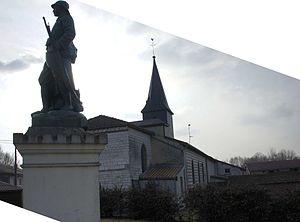
Dampierre le Château, vue du monument aux morts et de l'église.
Dampierre-le-Château est une commune française, située dans le département de la Marne en région Grand Est.